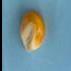
Maize quality: Good